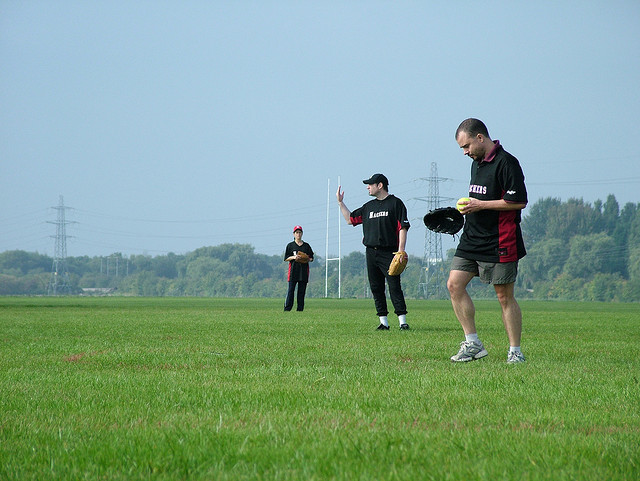
các cầu thủ ném bóng đang đứng ở trên sân ở ngoài trời